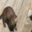
Label: otter